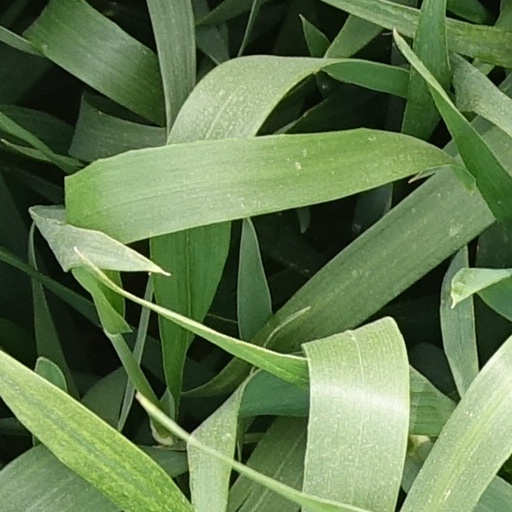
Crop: wheat